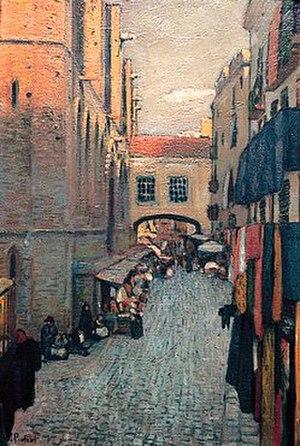
Ramon Pichot i Gironès est un peintre espagnol d'origine catalane.